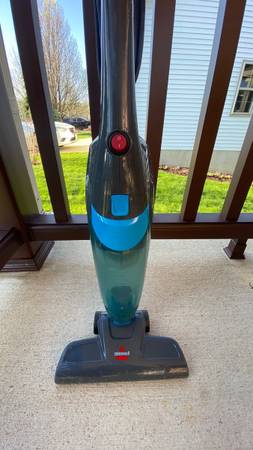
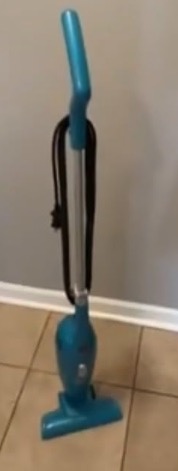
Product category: items_vacuum
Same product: no